Shandong University

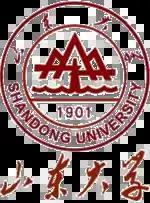

Shandong University has established an international network for educational cooperation and has signed exchange agreements with over 70 universities from over 50 countries. Shandong also is associated in a sister school for American Middle Schools and Junior Highs, including Scofield Magnet Middle School. Among its faculty are international researchers and scholars, who either visit for a short term (less than 1 month, 160 visitors in 2009), a medium term (less than half a year, 70 visitors in 2009), or for the long term (more than half a year, 80 visitors in 2009). Of the 80 long-term international faculty members, 30 language scholars teach languages such as English, Japanese, Korean, French, German, Spanish, and Russian. The others are active in disciplines such as philosophy, biology, chemistry, physics, law, international politics and economics, as well as Chinese classics and traditional philosophy.